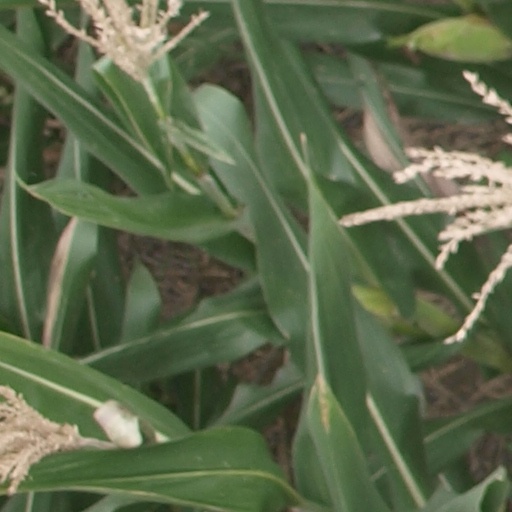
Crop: maize; corn